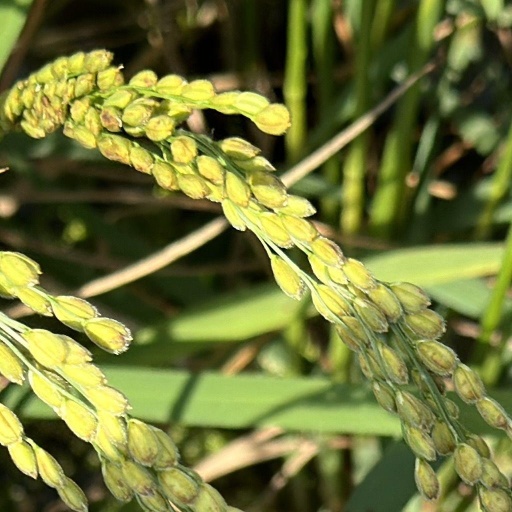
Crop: rice